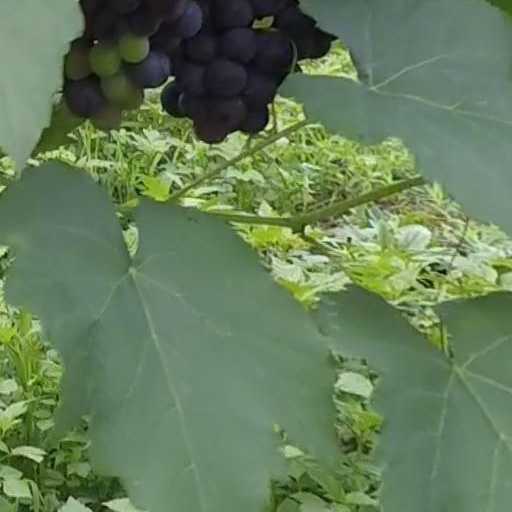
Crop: grape